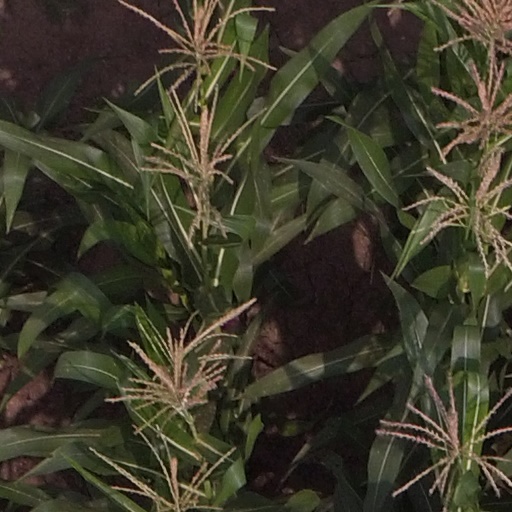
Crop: maize; corn